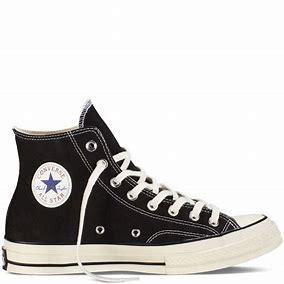
Brand: Converse
Model: Chuck Taylor All Canvas